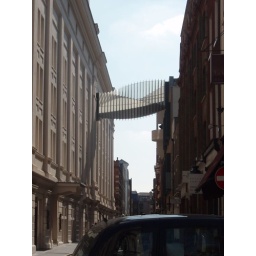
bridge in the sky